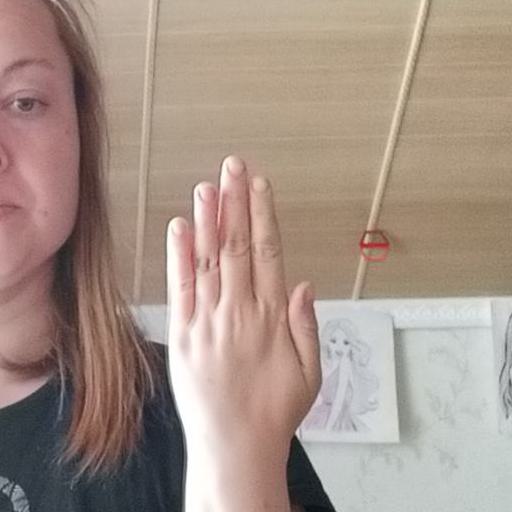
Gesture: stop_inverted